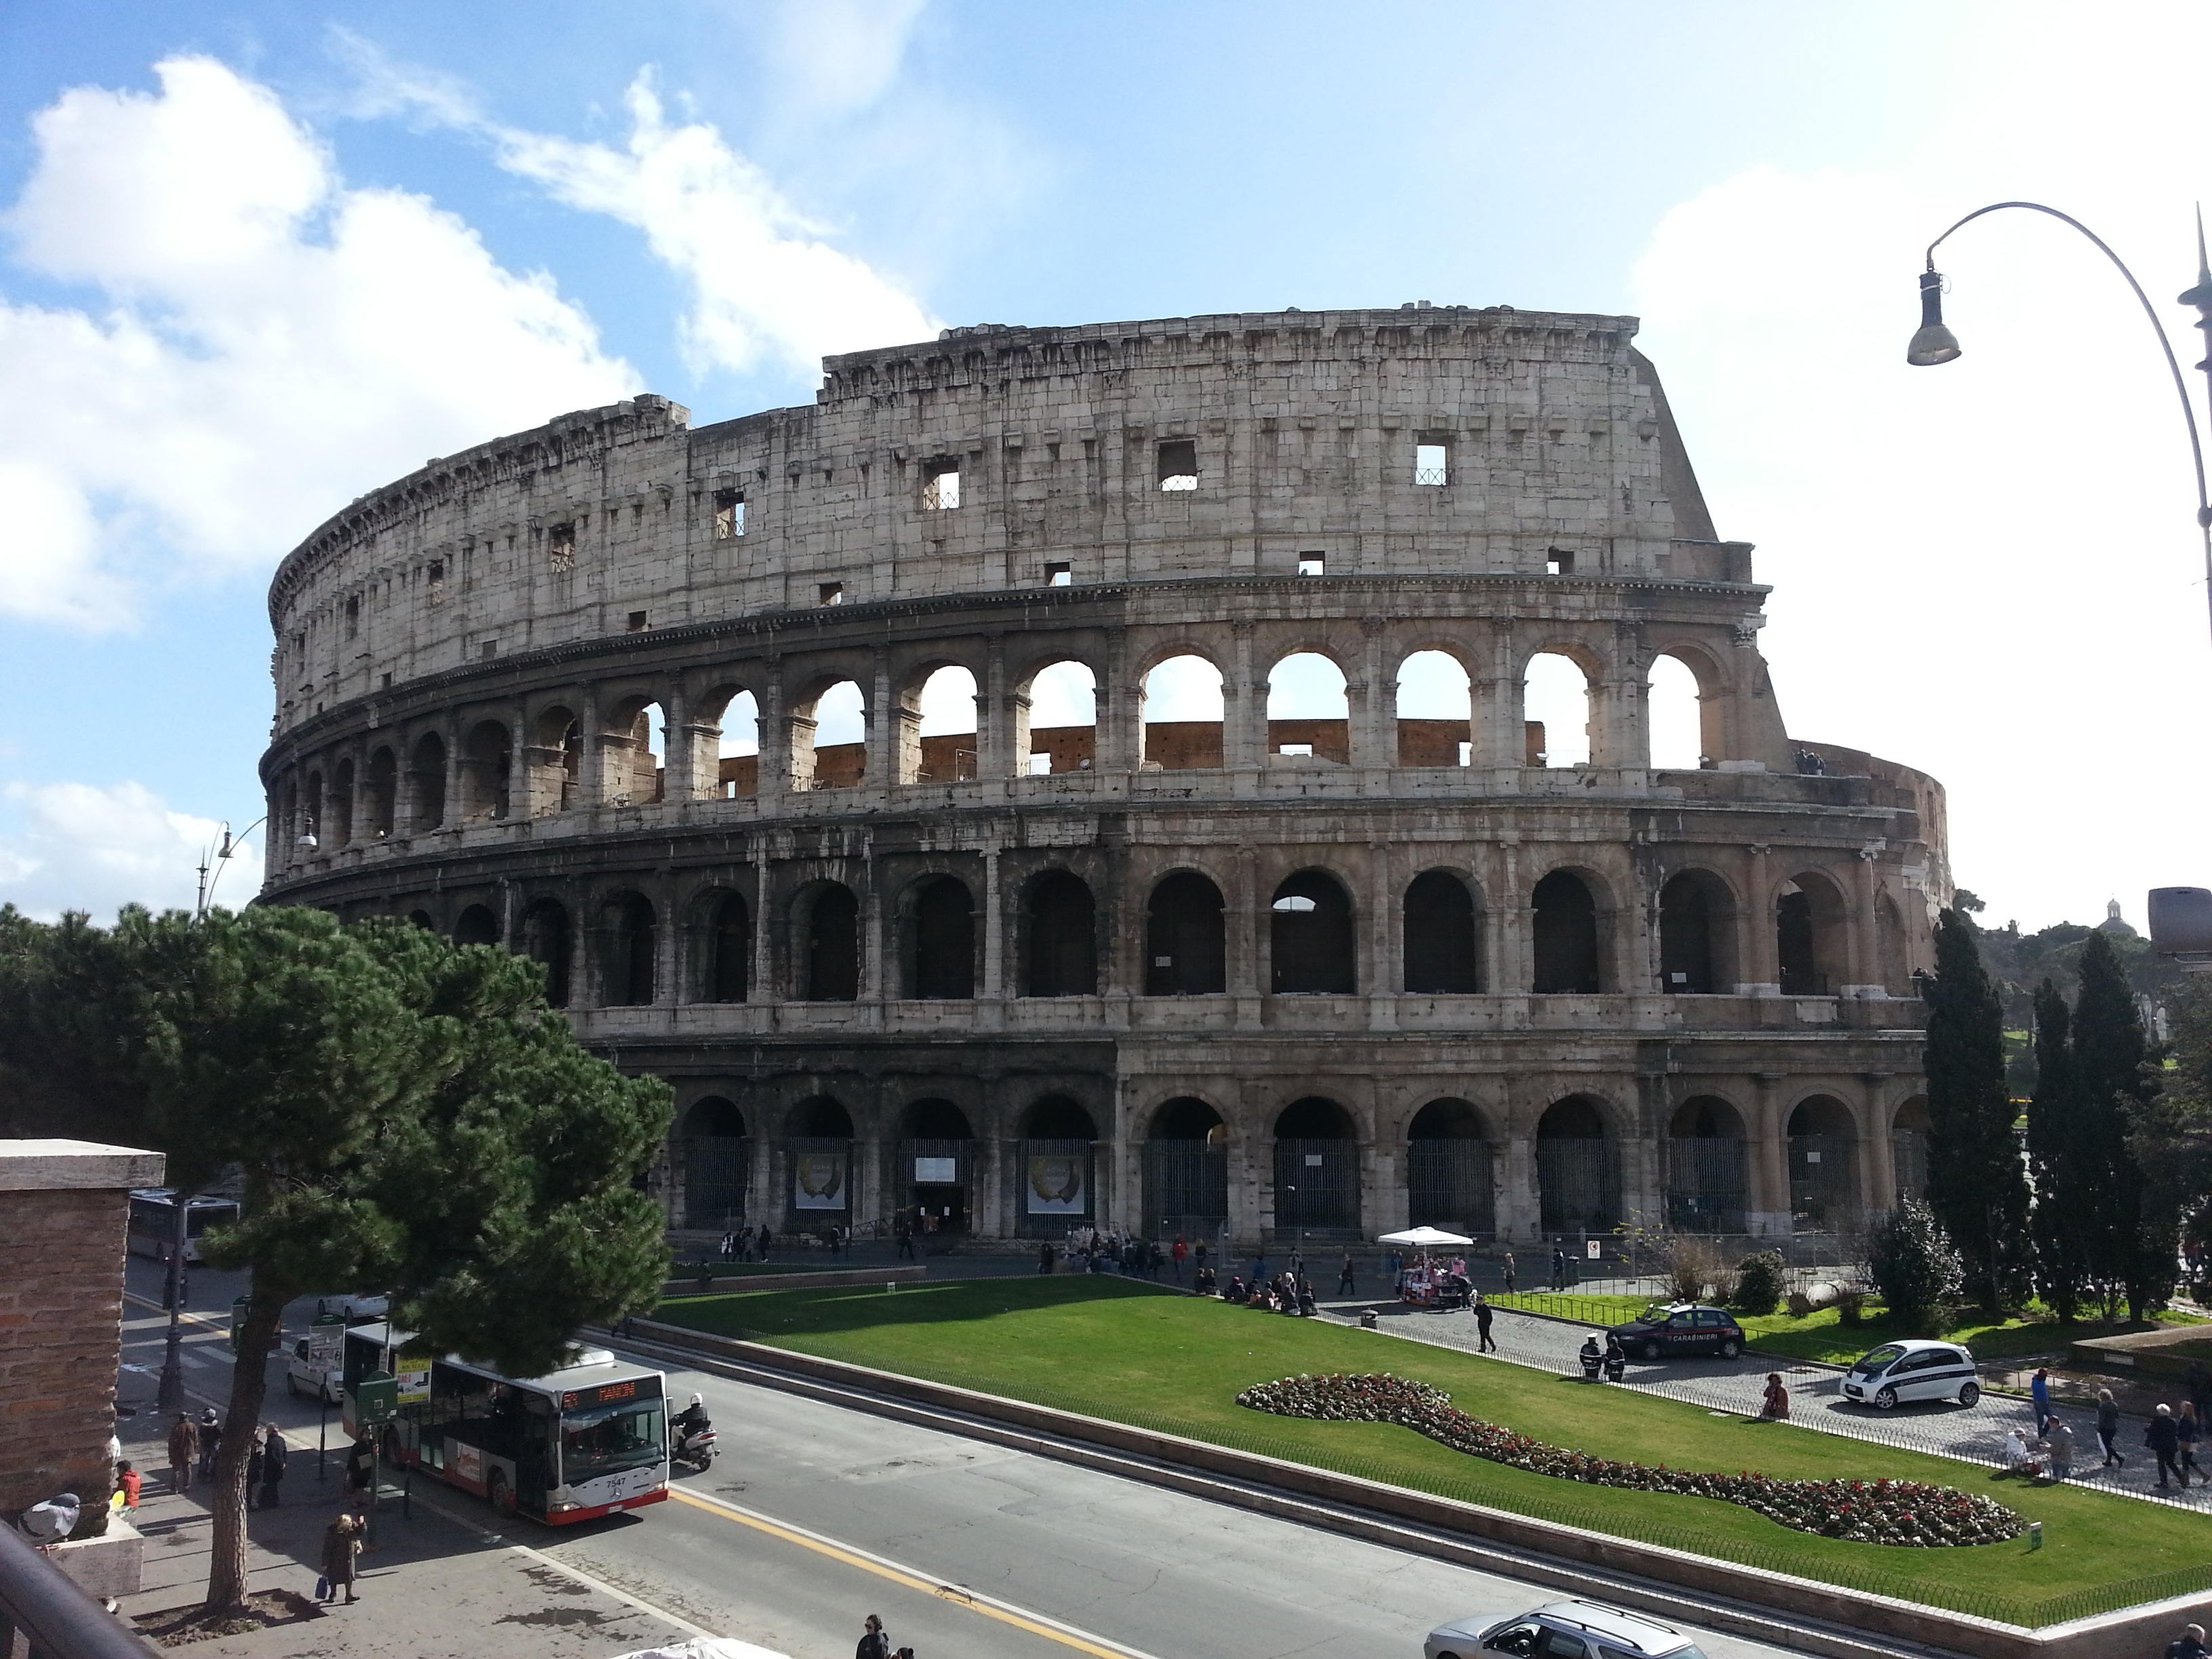
architecture, structure, palace, city, arch, plaza, landmark, italy, stadium, amphitheatre, roman, town square, amphitheater, ancient rome, ancient history, the colosseum, human settlement, ancient roman architecture